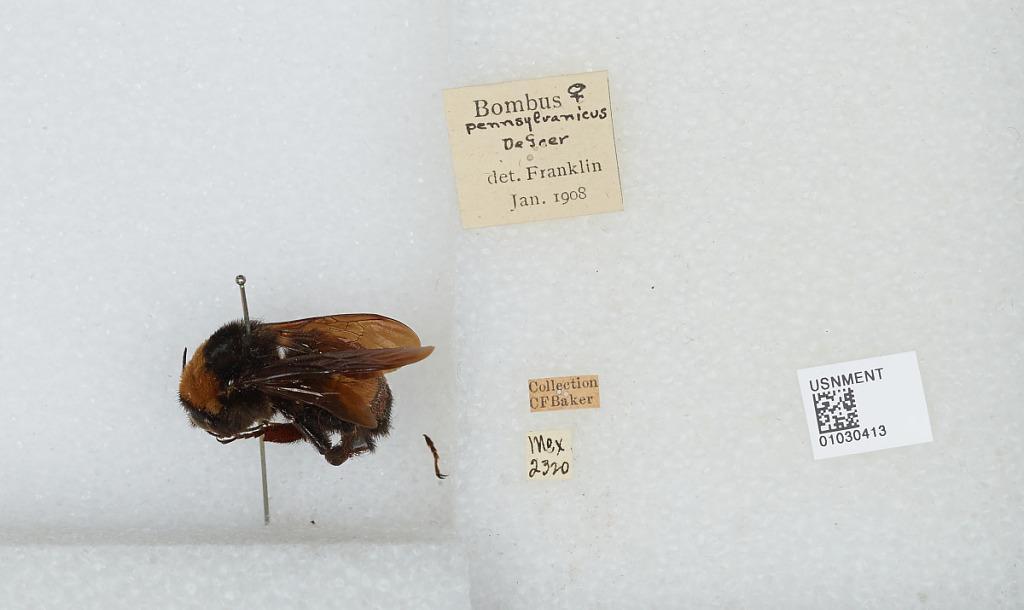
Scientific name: Bombus (Fervidobombus) pensylvanicus pensylvanicus (De Geer)
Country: Mexico
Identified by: Franklin